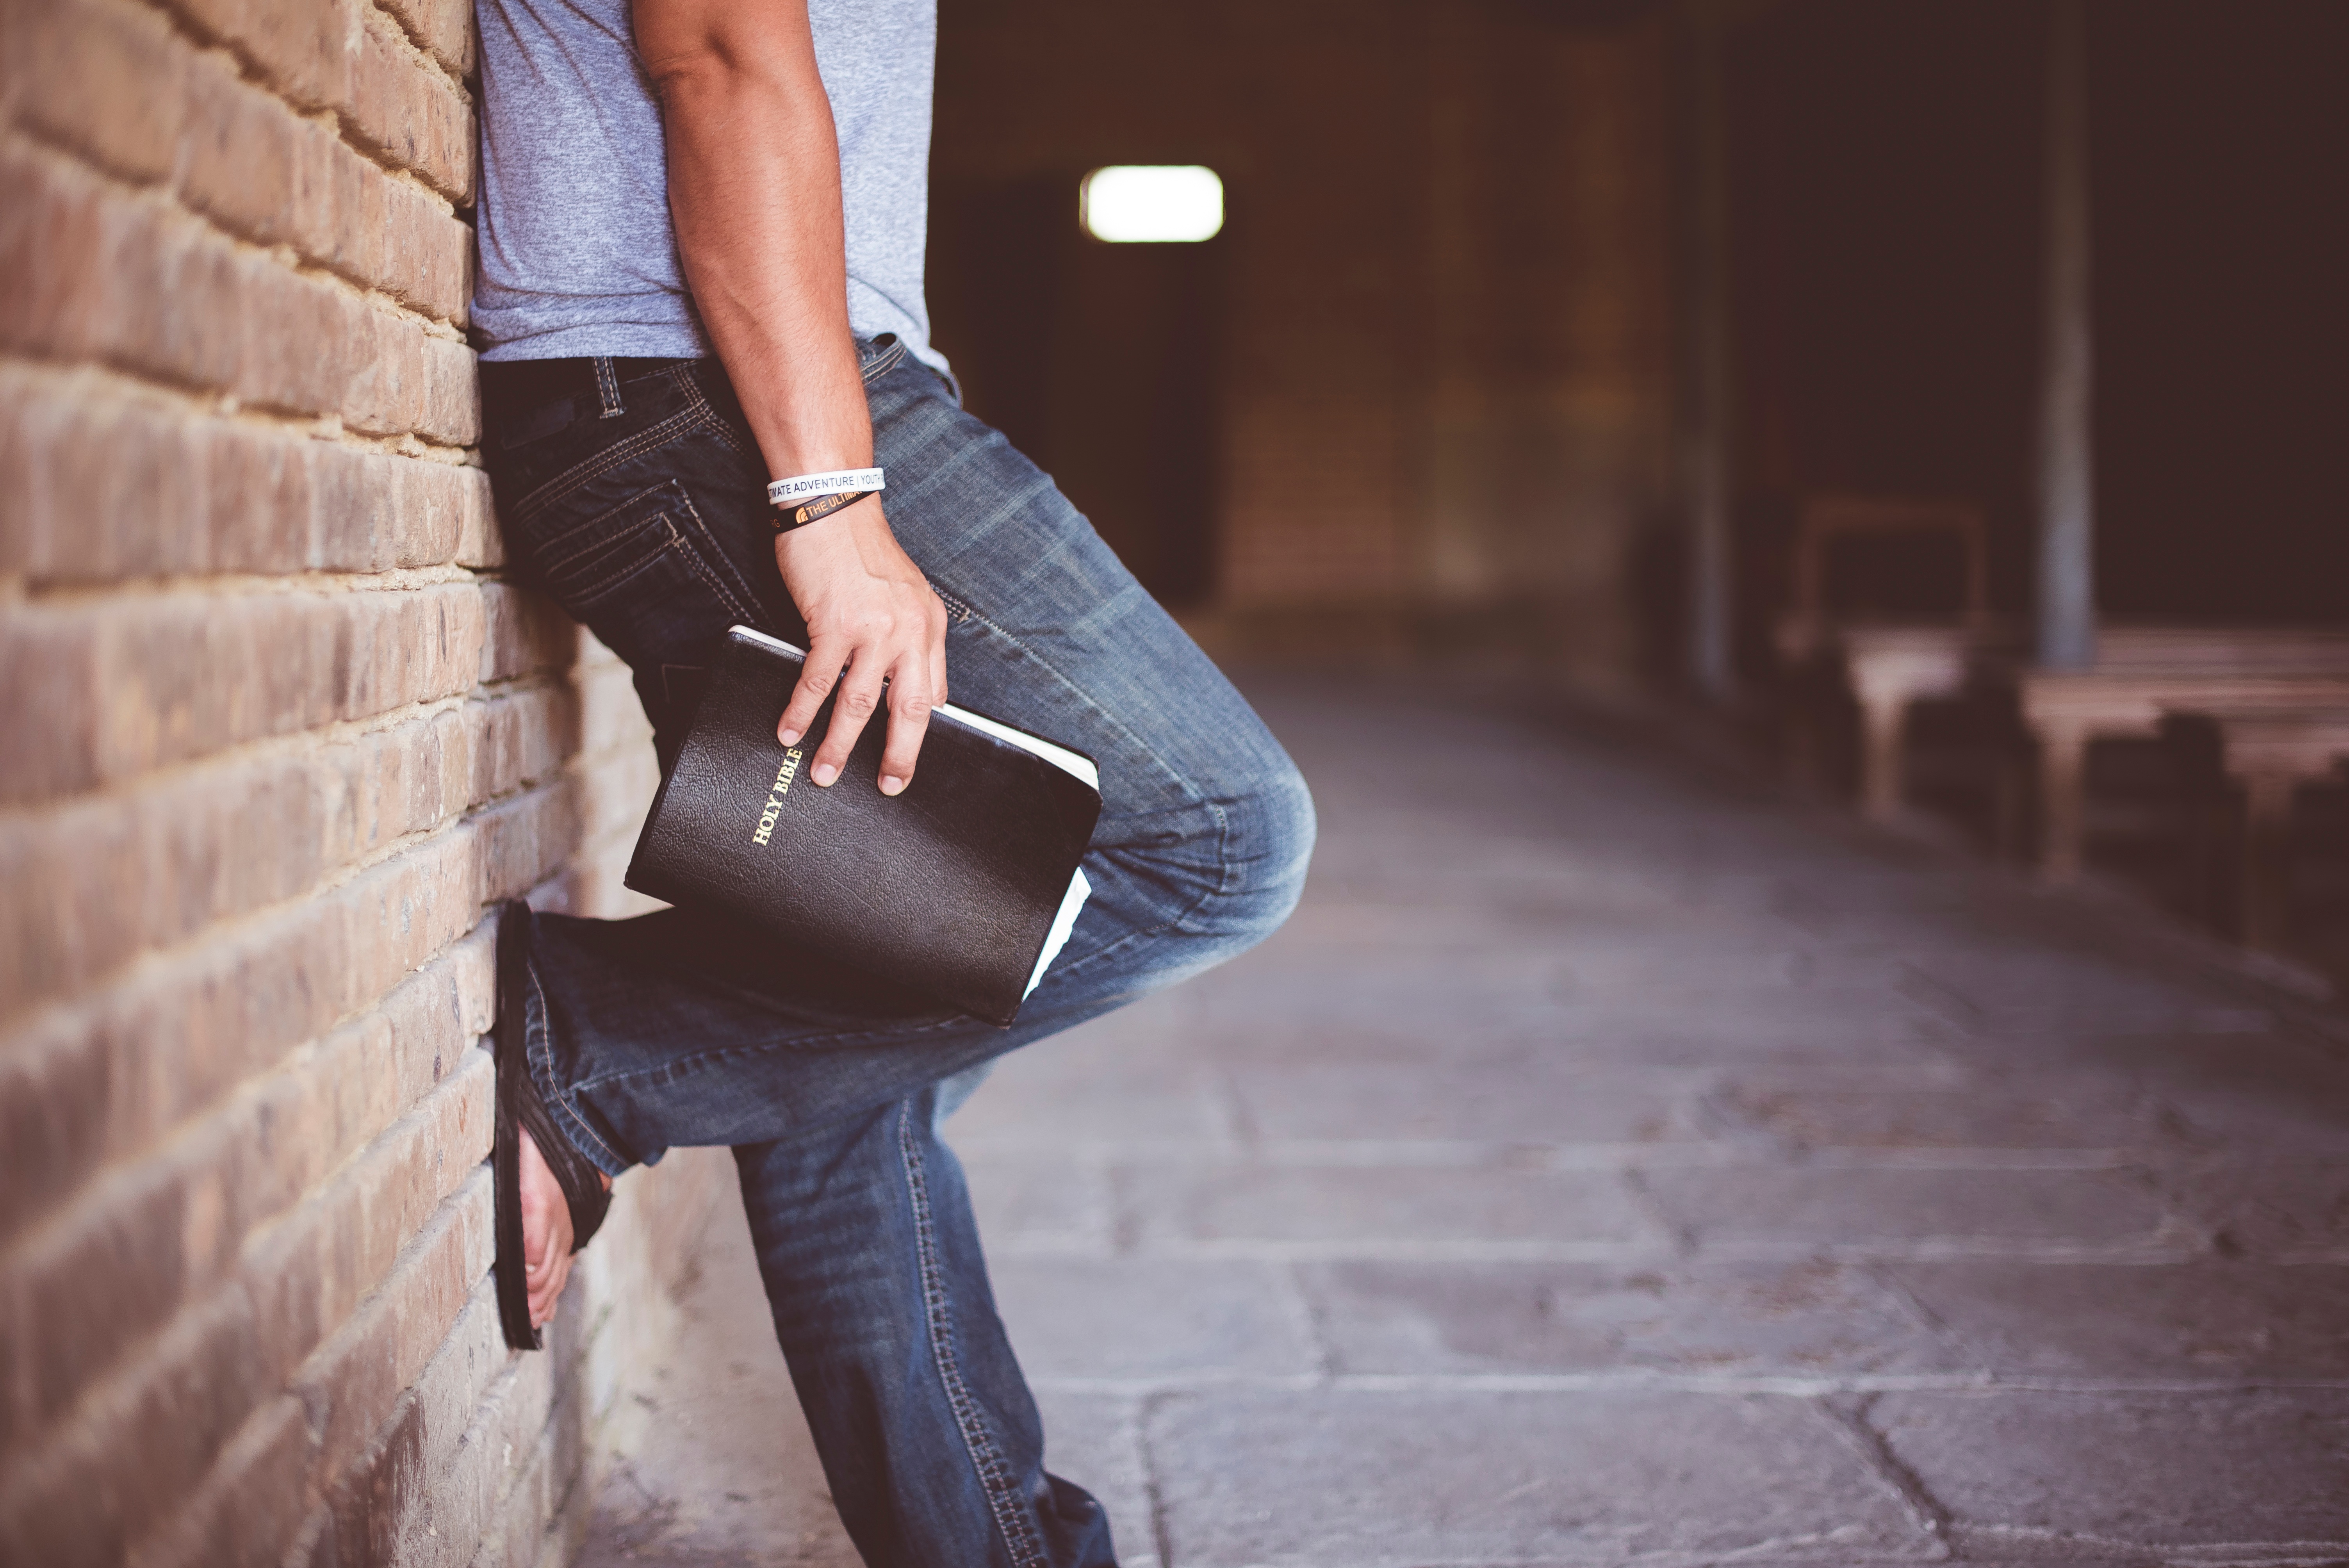
man, book, person, leg, model, fashion, clothing, brick, brick wall, dress, footwear, abdomen, photo shoot